Great Plague of London

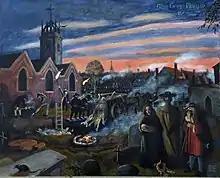
Great Plague of London in 1665

Trade and business had dried up, and the streets were empty of people except for the dead-carts and the dying victims, as witnessed and recorded by Samuel Pepys in his diary: "Lord! How empty the streets are and how melancholy, so many poor sick people in the streets full of sores… in Westminster, there is never a physician and but one apothecary left, all being dead." That people did not starve was down to the foresight of Sir John Lawrence and the Corporation of London who arranged for a commission of one farthing to be paid above the normal price for every quarter of corn landed in the Port of London. Another food source was the villages around London which, denied of their usual sales in the capital, left vegetables in specified market areas, negotiated their sale by shouting, and collected their payment after the money had been left submerged in a bucket of vinegar to "disinfect" the coins.